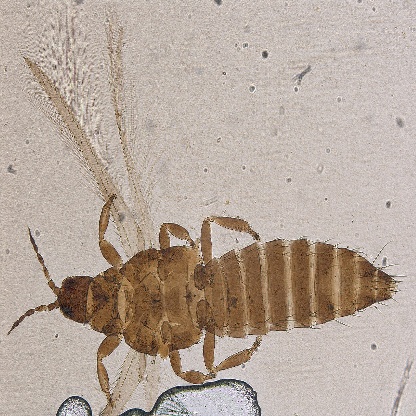
Nhãn: Bọ trĩ ( Thrips )